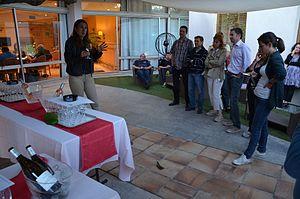
Dégustation au domaine des Masques AOC Côtes-de-provence Sainte-Victoire
Le côtes-de-provence Sainte-Victoire est une dénomination de terroir de l’AOC côtes-de-provence dont le vignoble est situé à l'est de la ville d'Aix-en-Provence et au pied de la Montagne Sainte-Victoire.